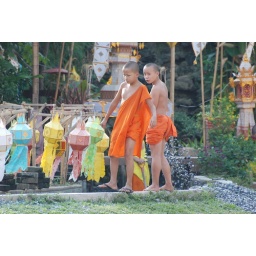
Some monk boys fooling around with water in Chiang Mai ... enjoy